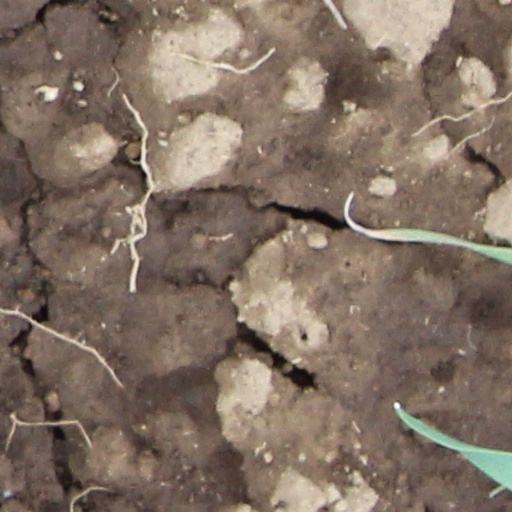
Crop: wheat